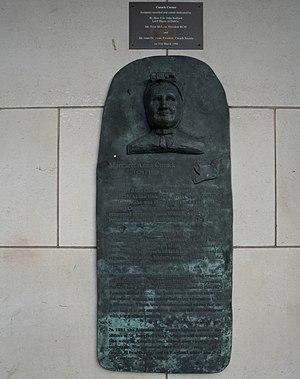
L'apparition mariale de Knock ou l'apparition de Knock est le vocable utilisé pour désigner la Vierge Marie telle qu'elle serait apparue à Knock le 21 août 1879 vers 19 h. Cette apparition de la Vierge Marie, observée par une quinzaine de témoins, aurait été accompagnée d'autres personnes. Aucune parole ou message n'ont été transmis aux voyants durant les deux heures d'apparition dont ils ont dit avoir été témoins.